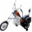
Label: motorcycle